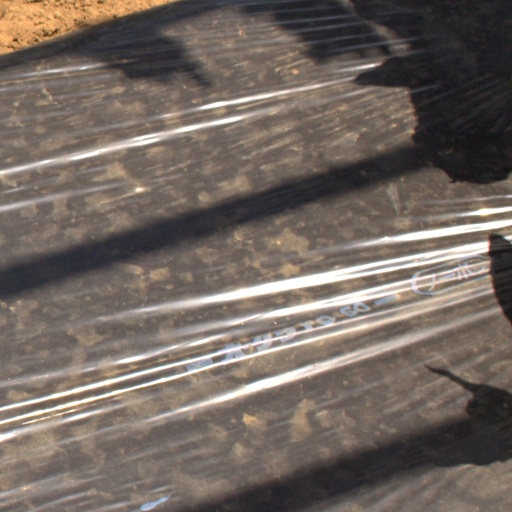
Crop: Jerusalem artichoke